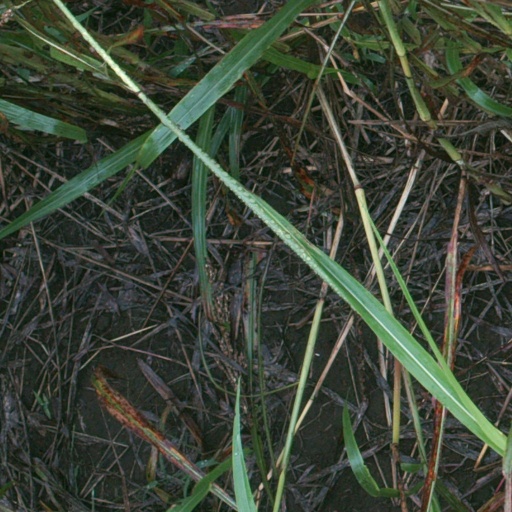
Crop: sorghum